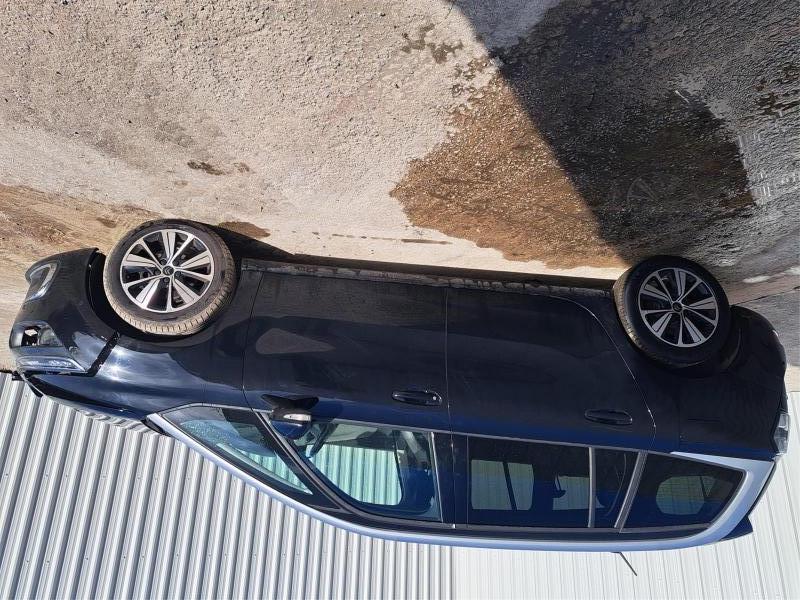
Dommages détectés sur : pare-choc avant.
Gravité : mineur